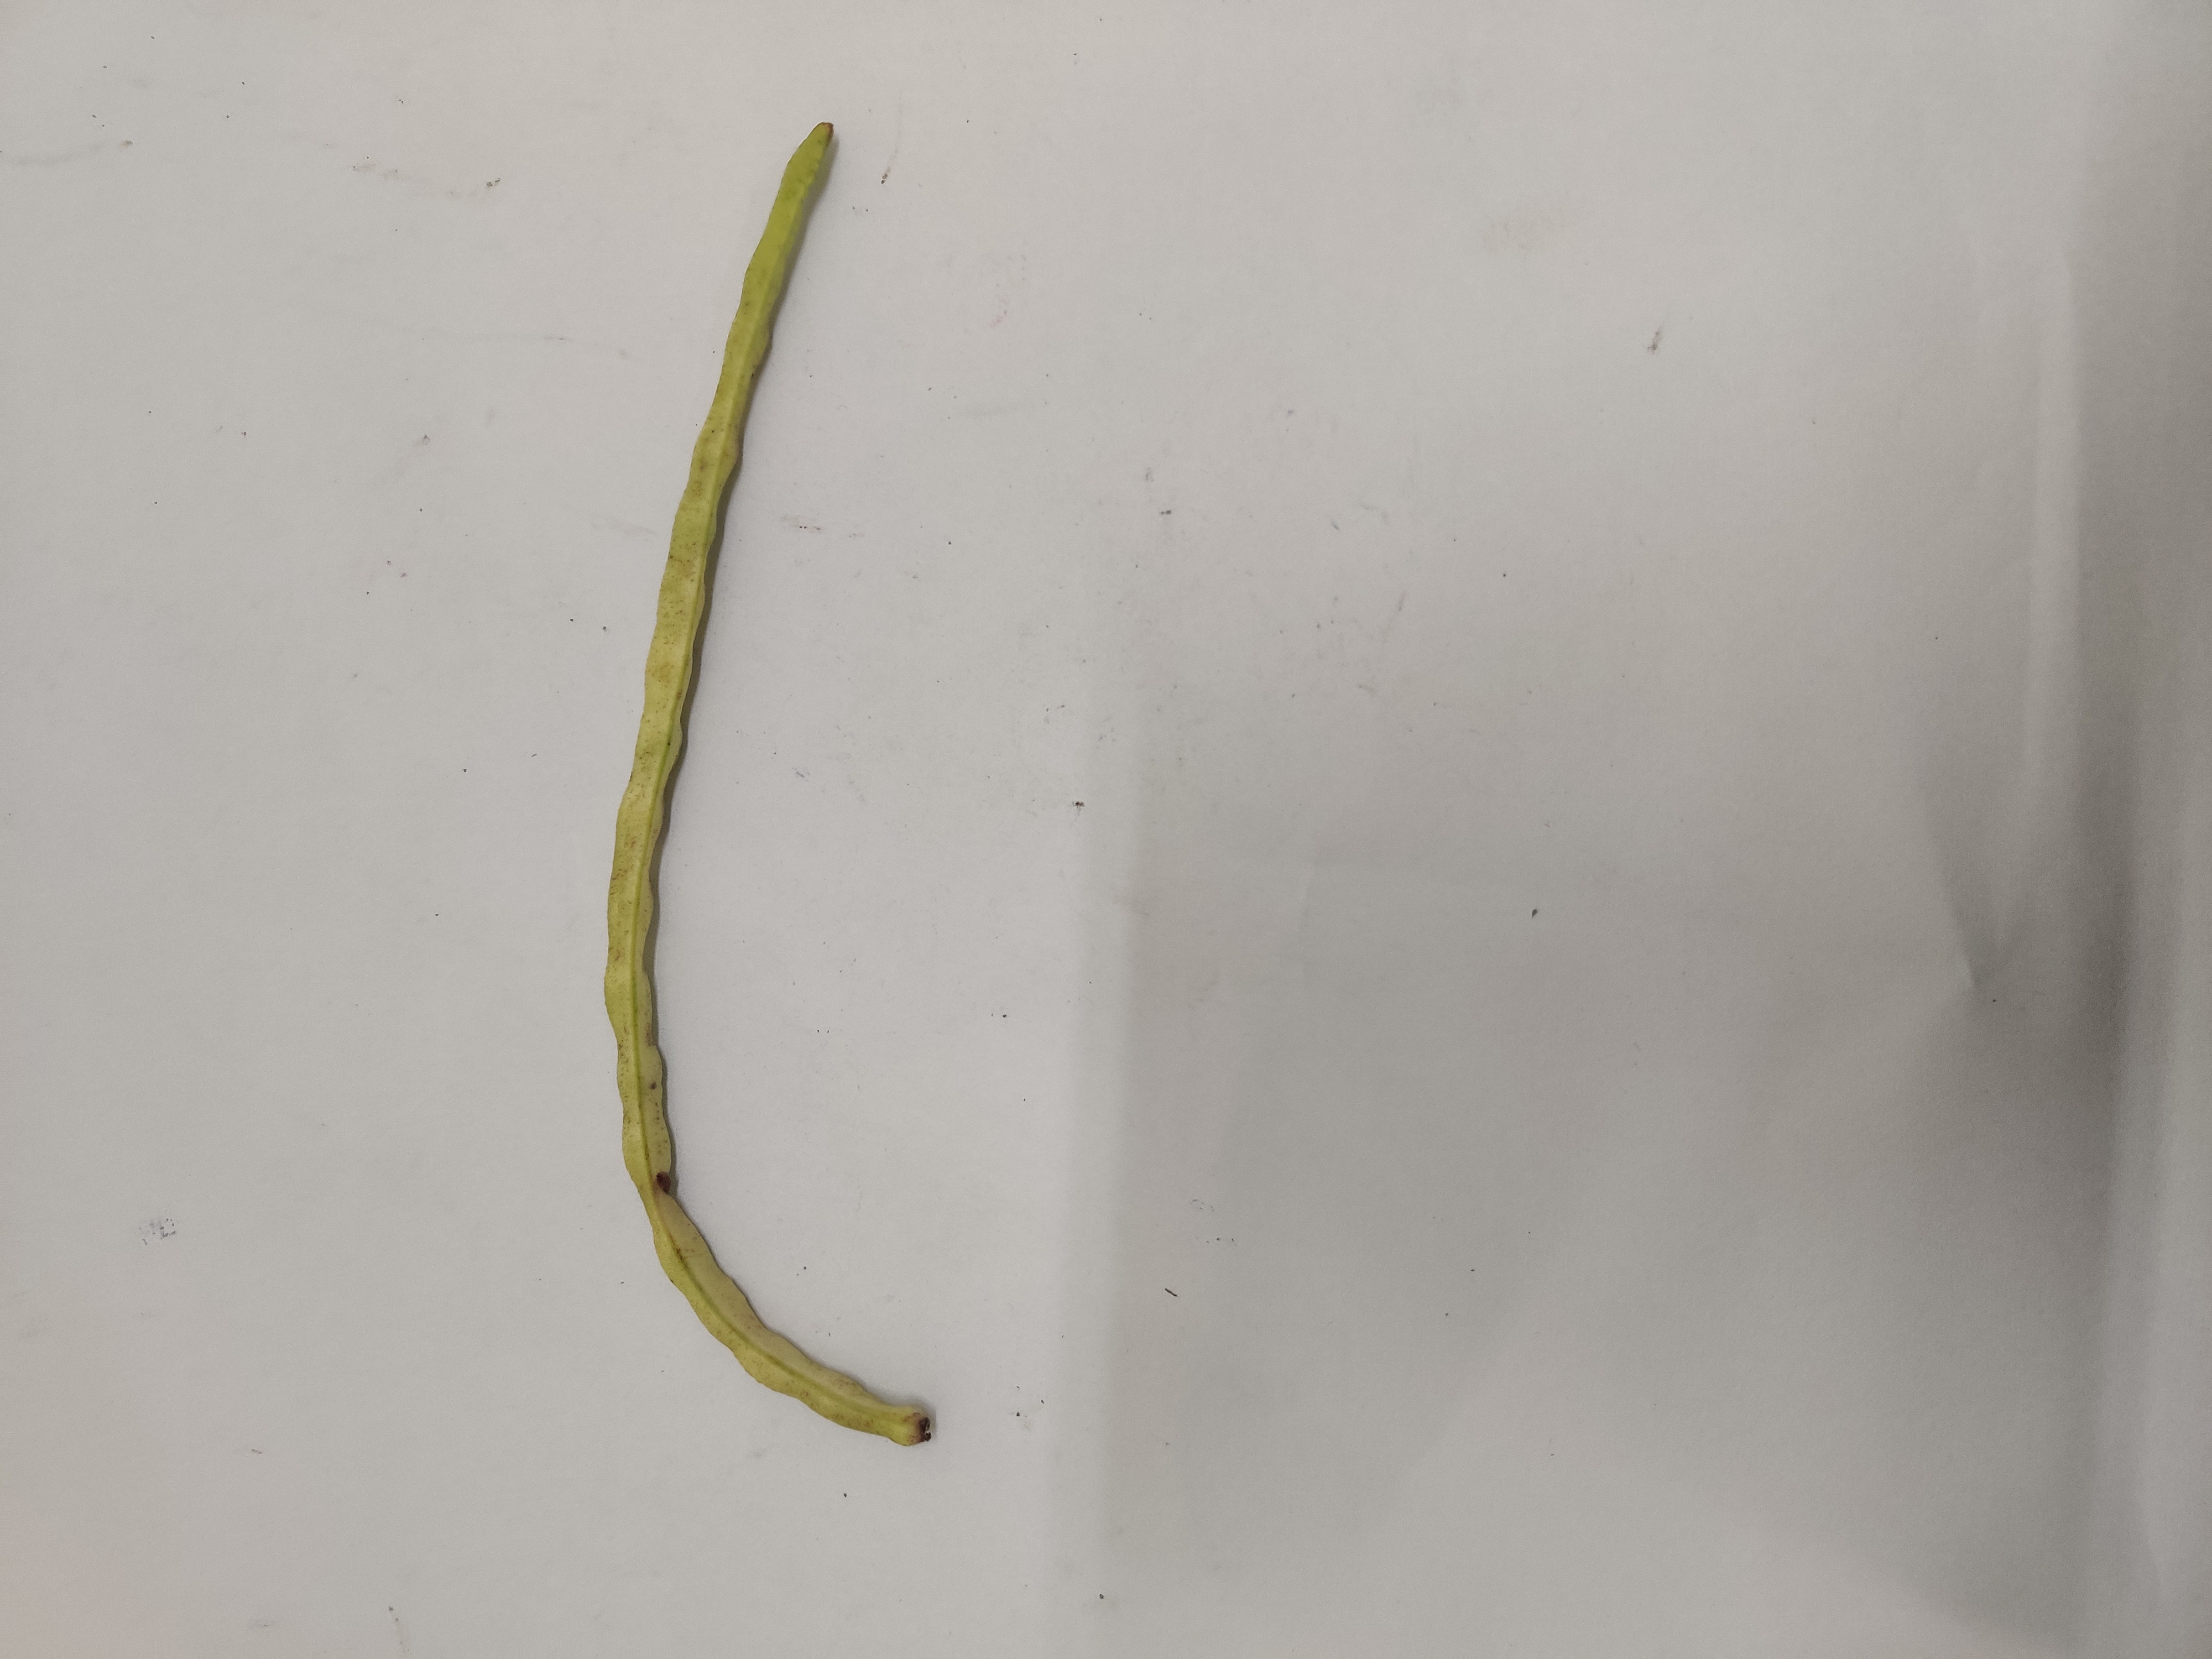
Crop: Cowpea
Condition: Severely Damaged